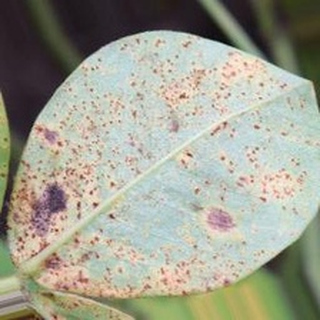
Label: groundnut_rust